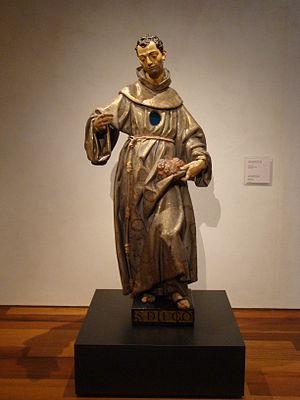
Le musée national de la Sculpture se trouve dans la ville de Valladolid. Il abrite des œuvres réalisées entre le bas Moyen Âge et le XIXᵉ siècle ainsi qu'un grand nombre de toiles de maîtres. Il est particulièrement renommé pour sa collection de sculpture polychrome de la Renaissance et du baroque espagnol, considérée comme l'une des plus originales d’Europe.